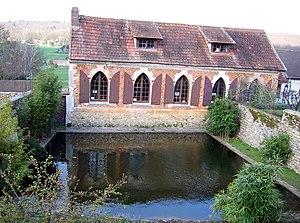
Bazemont est une commune française située dans le département des Yvelines en région Île-de-France. Elle se trouve à 18 km au sud-est de la ville de Mantes-la-Jolie.